Raja Cheyyi Vesthe

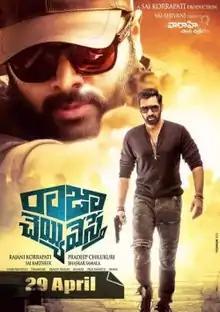
Theatrical release poster

Raja Cheyyi Vesthe is a 2016 Indian Telugu-language action thriller film directed by debutante Pradeep Chilukuri and produced by Sai Korrapati, under Varahi Chalana Chitram. The film stars Nara Rohit, Taraka Ratna and Isha Talwar in the lead roles. It was dubbed into Hindi as "Encounter Raja".